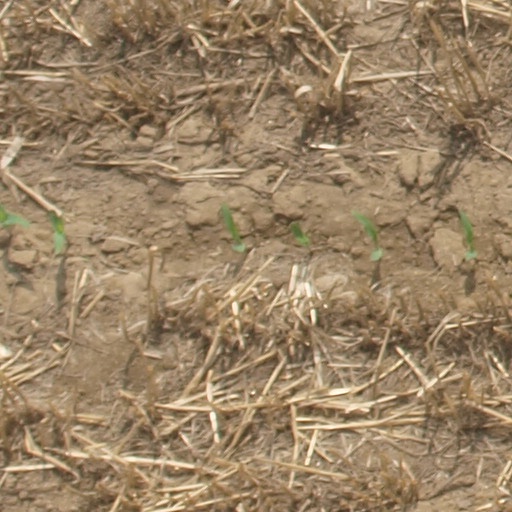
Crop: maize; corn